Chevrolet Suburban (eighth generation)

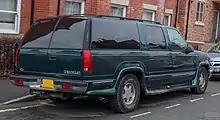
Rear view (European model)

The eighth generation, GMT400-based Chevrolet Suburban and its derivatives was introduced in December 1991 for the 1992 model year. The C/K pickup had already switched to the newer platform in 1987 for the 1988 model year. Both 2WD and 4WD models—designated "C" and "K"—were offered, as well as half-ton and three-quarter-ton ("1500" and "2500") models.